Barry Humphries

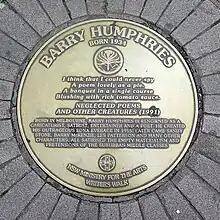
Plaque for Humphries at the Sydney Writers Walk

Humphries was nominated four times for a British Academy Television Award (BAFTA TV), all in the Best Light Entertainment Performance category: